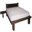
Label: bed